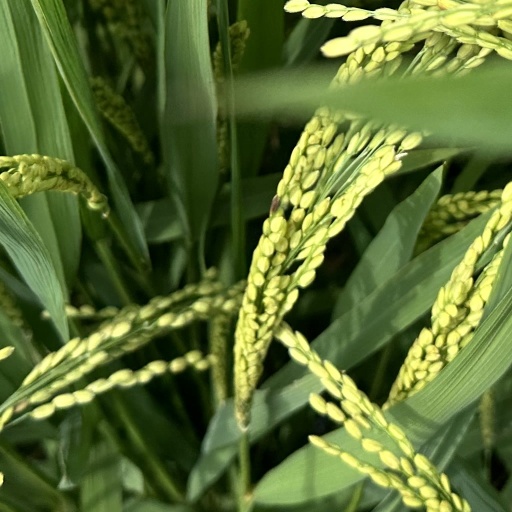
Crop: rice